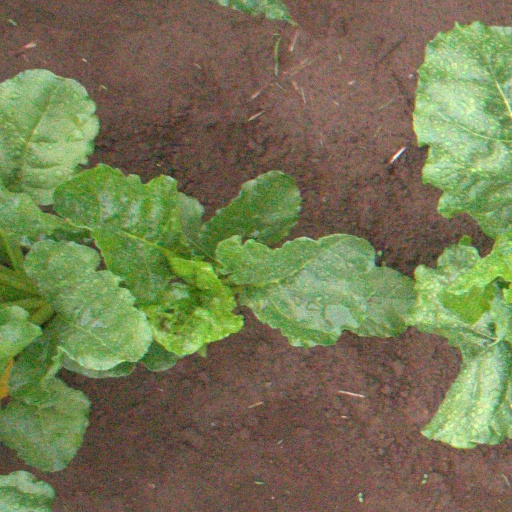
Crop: sugar beet